Switch Mobility

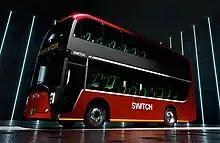
Finalised design of Switch EiV 22

On 12 March 2008, Optare was purchased by Jamesstan Investments, an investment company controlled by the Darwen Group's parent company chairman Ron Stanley. Optare initially remained an independent company but by 17 July 2008, a reverse takeover by Darwen Group had been completed. Darwen was the much smaller company, but its Alternative Investment Market listing saw the enlarged Optare gain a stock exchange listing itself as Optare plc. The combined business employed 830 people with a £90 million turnover. With the respective histories of the two entities, Optare plc could be considered the successor company to the historical British bus manufacturers Charles H Roe (through Optare), founded in Leeds in 1923, and East Lancashire Coachbuilders, (through Darwen), founded in 1934 in Blackburn.